Kaiser roll

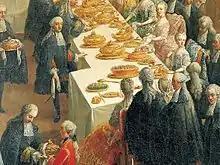
Kaiser rolls at a court banquet of Maria Theresa about 1760, detail from a painting by

It is sometimes claimed that kaiser rolls were named to honor Emperor Franz Joseph I of Austria (born 1830, reigned 1848–1916); but the term appears as early as 1825. There is also the theory that the name stems at least in part from a baker family called Kayzer in Opatów in Galicia which had been occupied by the Austrian monarchy in the First Partition of Poland. In the 18th century a law fixed retail prices of (bread rolls) in the Habsburg monarchy. Another claim is that the name came into general use after the bakers' guild sent a delegation in 1789 to Emperor Joseph II ( 1741, 1765–1790) and persuaded him to deregulate the price of bread rolls.